1st Battalion, 2nd Marines

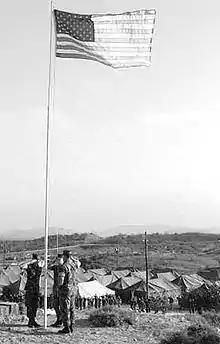
Marine CPL's David J. Docimo, Austin Quehl and Dustin Bray with Bravo Company 1/2, raise the US Flag for the 1st time over "Freedom Heights" Camp X-Ray Cuba 2002

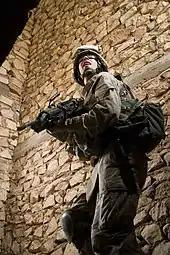
A Marine from 1st Battalion clears a building in Iraq

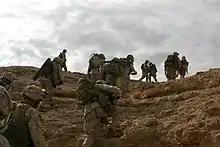
Marines climb a rocky outcrop along the Euphrates River during Operation Koa Canyon in 2006

The battalion saw combat during Operation Iraqi Freedom as part of Task Force Tarawa in 2003 and with the 24th Marine Expeditionary Unit in 2004, having combat operations in Iskandariyah, Musayyib, Haswa, and Jurf Al Sakhar, located in the Babil province. In the summer of 2006, the battalion completed their third tour in Iraq having combat operations as part of the 22nd Marine Expeditionary Unit in Hīt located within the Al Anbar province. In March 2007 the battalion on its 4th combat deployment operated in Kahn ar Bagdadi, Ar Rutbah, Albu Hyatt and Anah, located in Al Anbar province. From July 2008 through February 2009 the battalion deployed to Al Habbaniyah in the Al Anbar province. The battalion also spent a portion of its 5th deployment to Iraq in Sinjar, located in the Nineveh province.